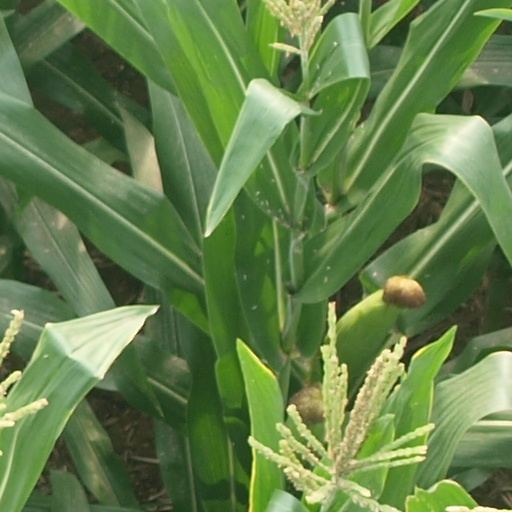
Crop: maize; corn